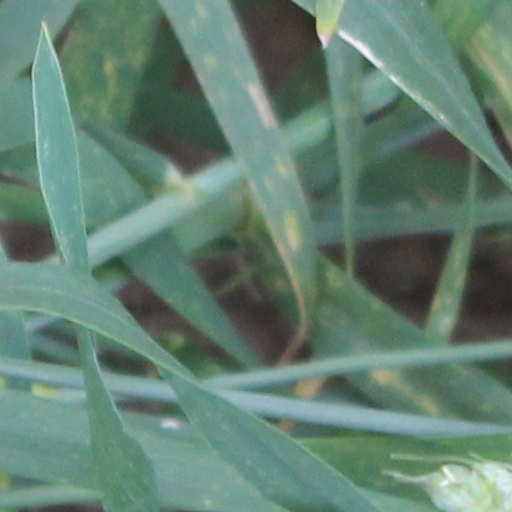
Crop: wheat